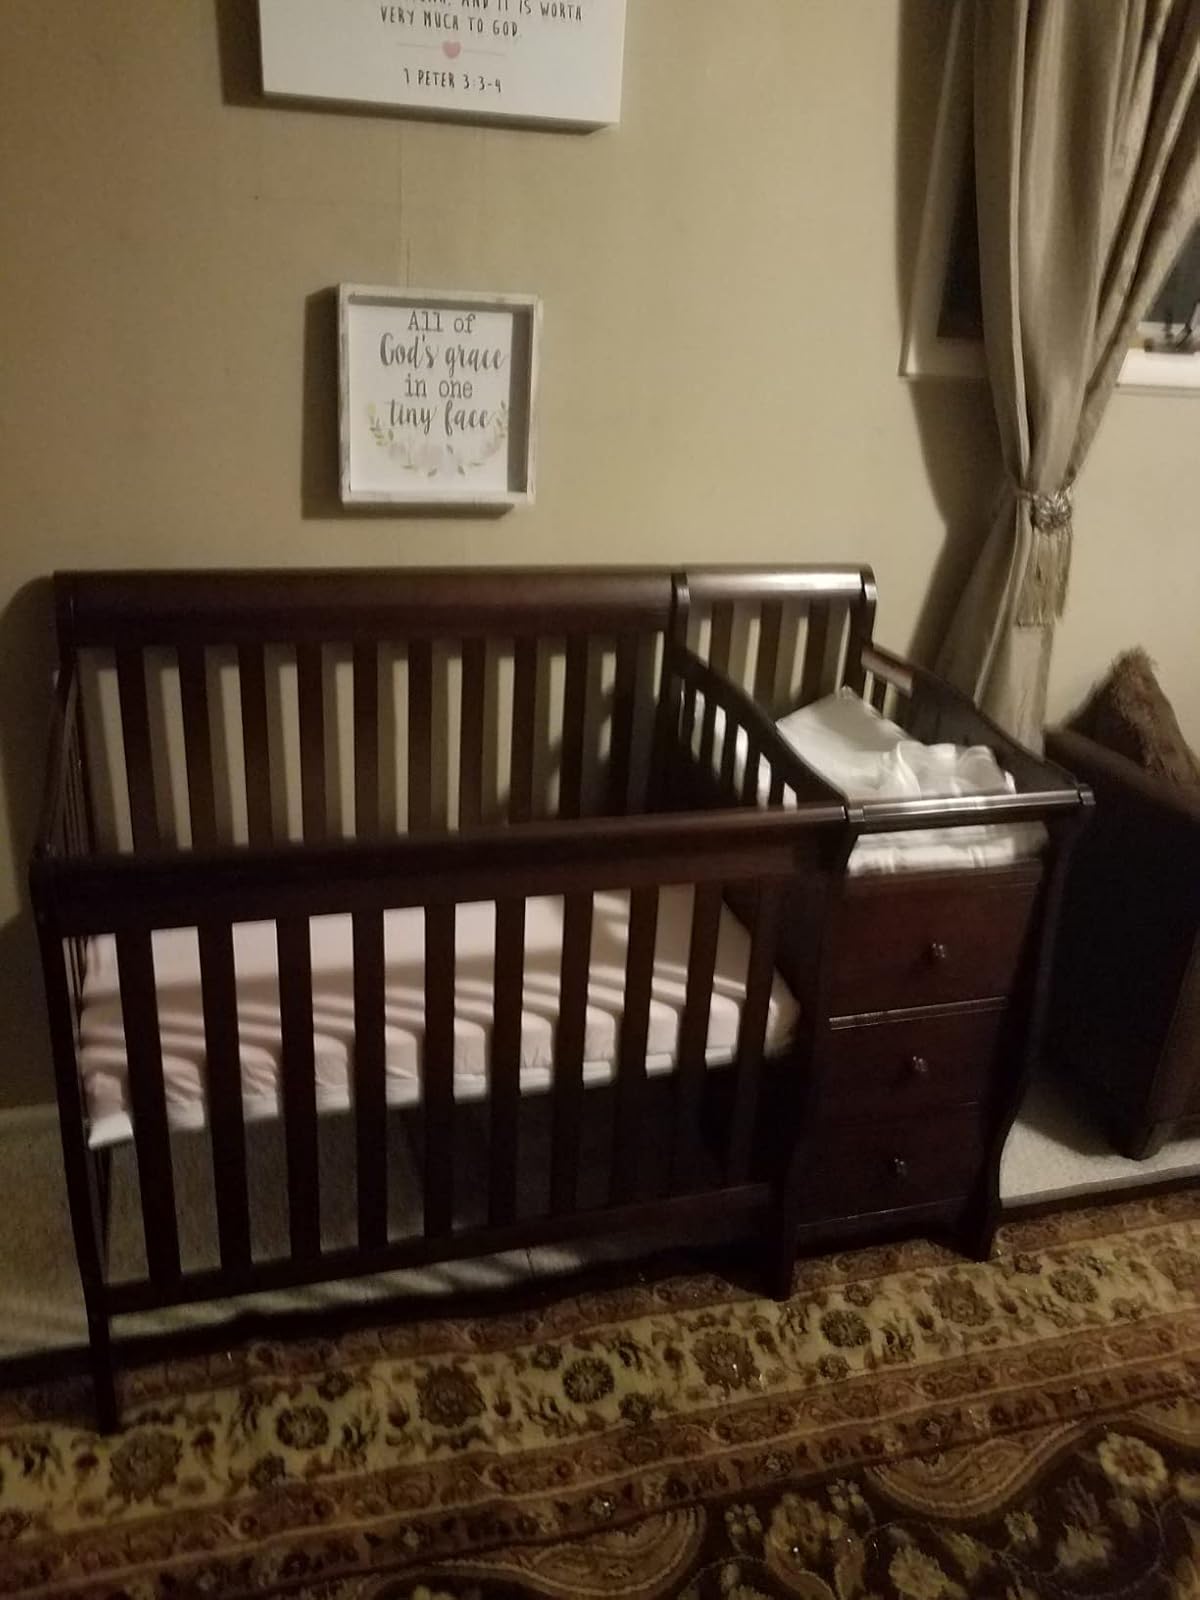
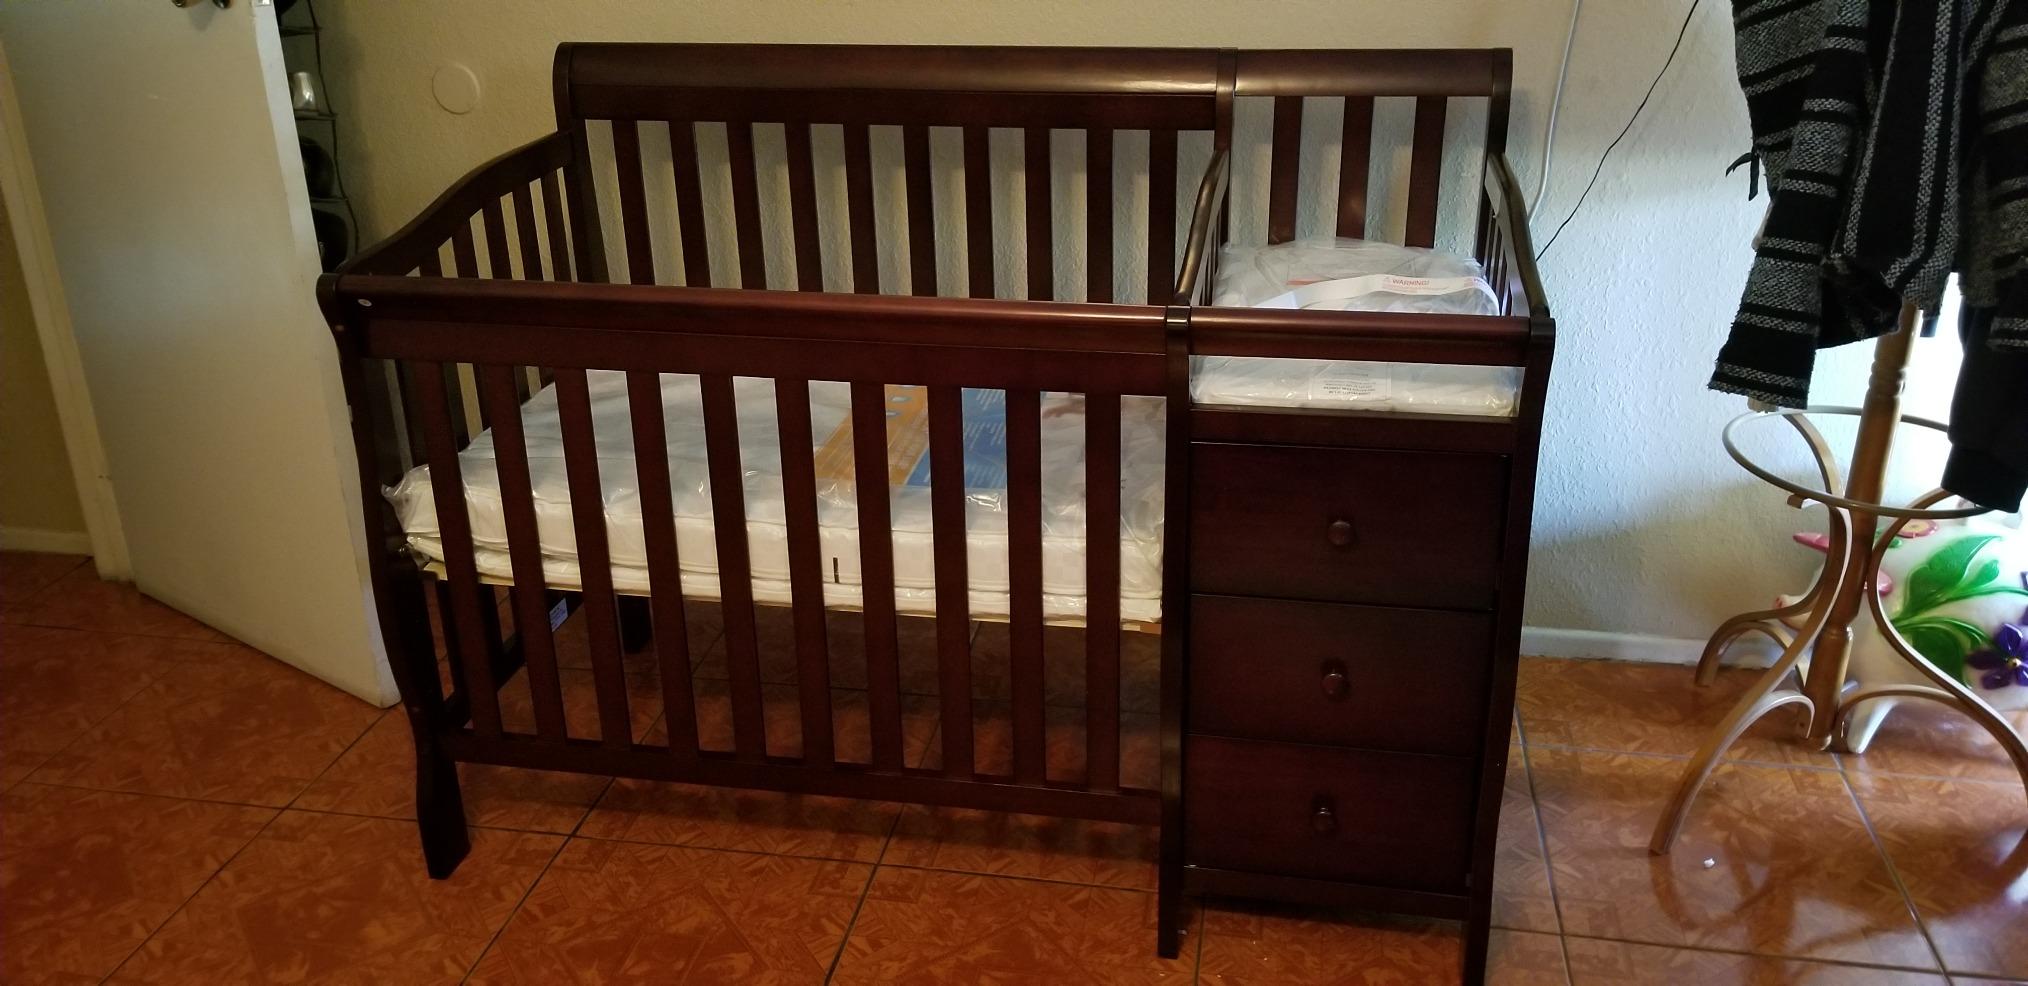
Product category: products_crib
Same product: yes